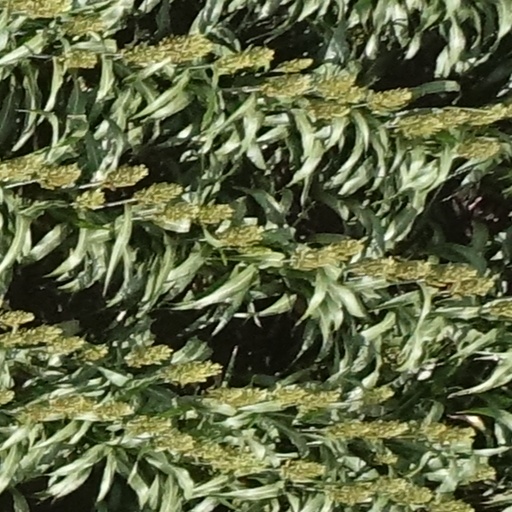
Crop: sorghum